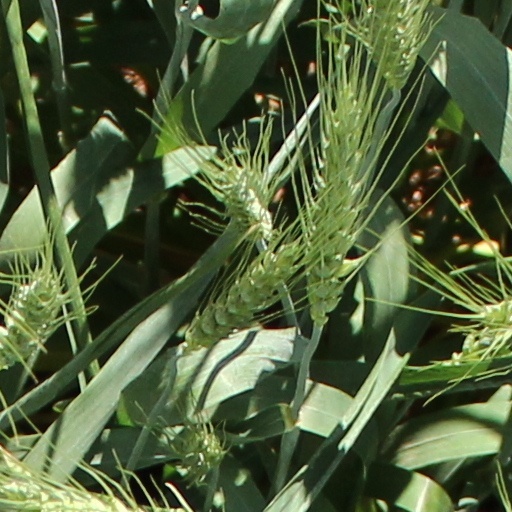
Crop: wheat